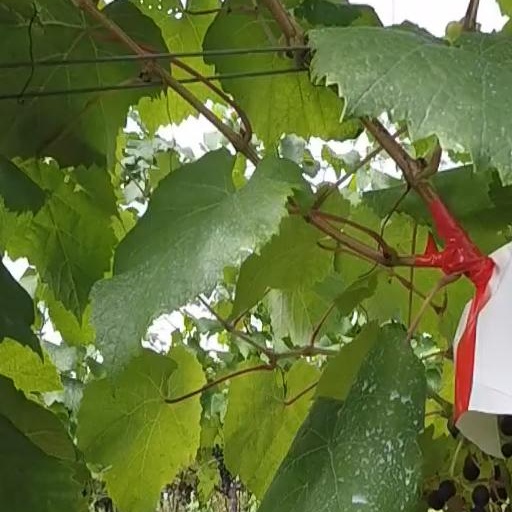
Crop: grape